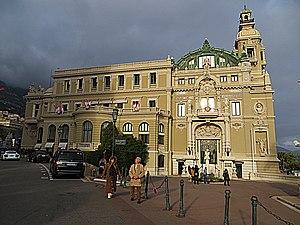
Lev Vassilievitch Zack, dit Léon Zack, est un peintre russe naturalisé français, né le 12 juillet 1892 à Nijni Novgorod et mort à Vanves le 30 mars 1980.